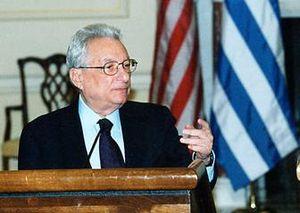
Petros G. Molyviatis est un homme politique grec, membre du parti Nouvelle démocratie et plusieurs fois ministre des Affaires étrangères de la République hellénique.